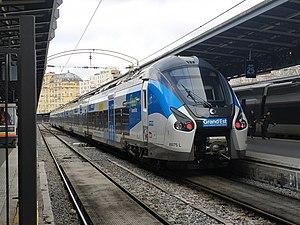
Alstom Regiolis - Coradia Liner Intercités B85075 du TER Grand Est en livrée Fluo Grand Est, vu ici à Paris Est
Le Régiolis est une génération de rames automotrices construites par Alstom issues de la famille Coradia. La SNCF et les régions françaises ont actuellement commandé plus de 350 éléments pour les relations TER. La première rame est présentée le 4 juillet 2013 en Aquitaine, et la première mise en service s'effectue le 22 avril 2014 sur le réseau TER Aquitaine, avec plus d'un an de retard sur le calendrier initial. La SNCF emploie aussi ces rames dans le cadre du réseau transfrontalier Léman Express.